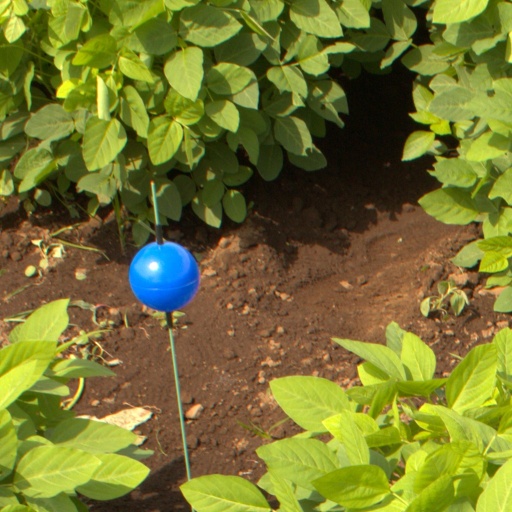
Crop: soybean